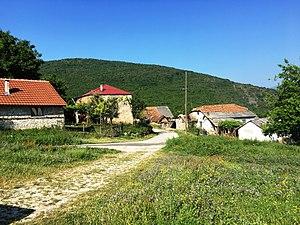
Tsrechnevo est un village de l'ouest de la Macédoine du Nord, situé dans la municipalité de Makedonski Brod. Le village comptait 169 habitants en 2002.